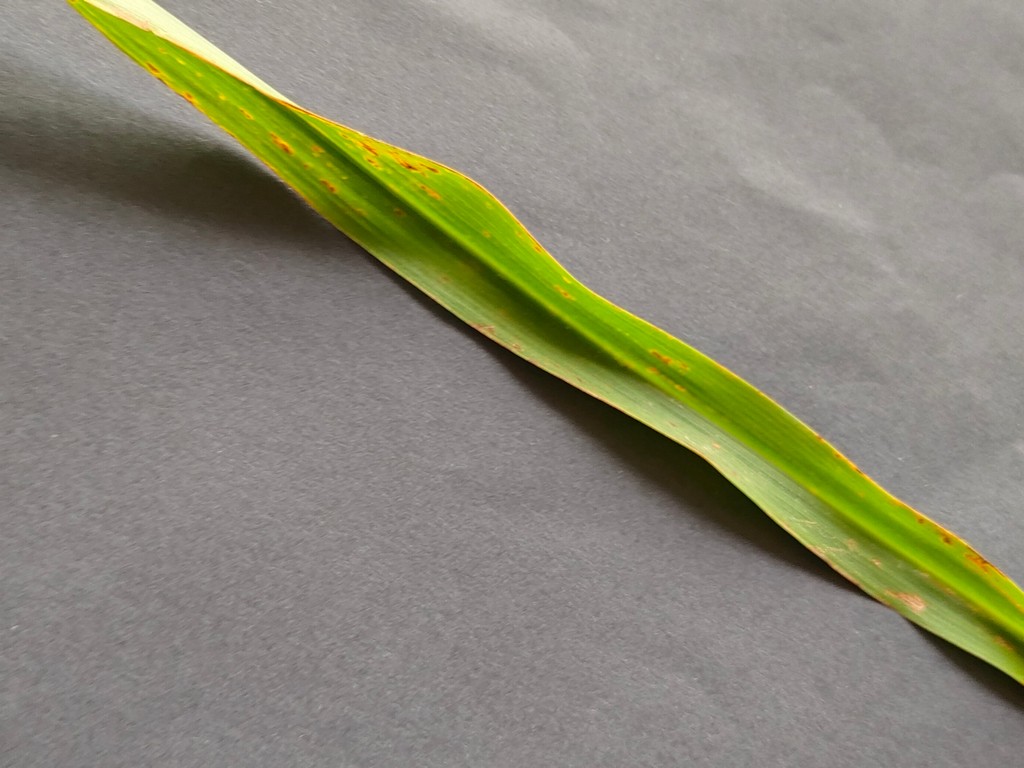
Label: Unhealthy